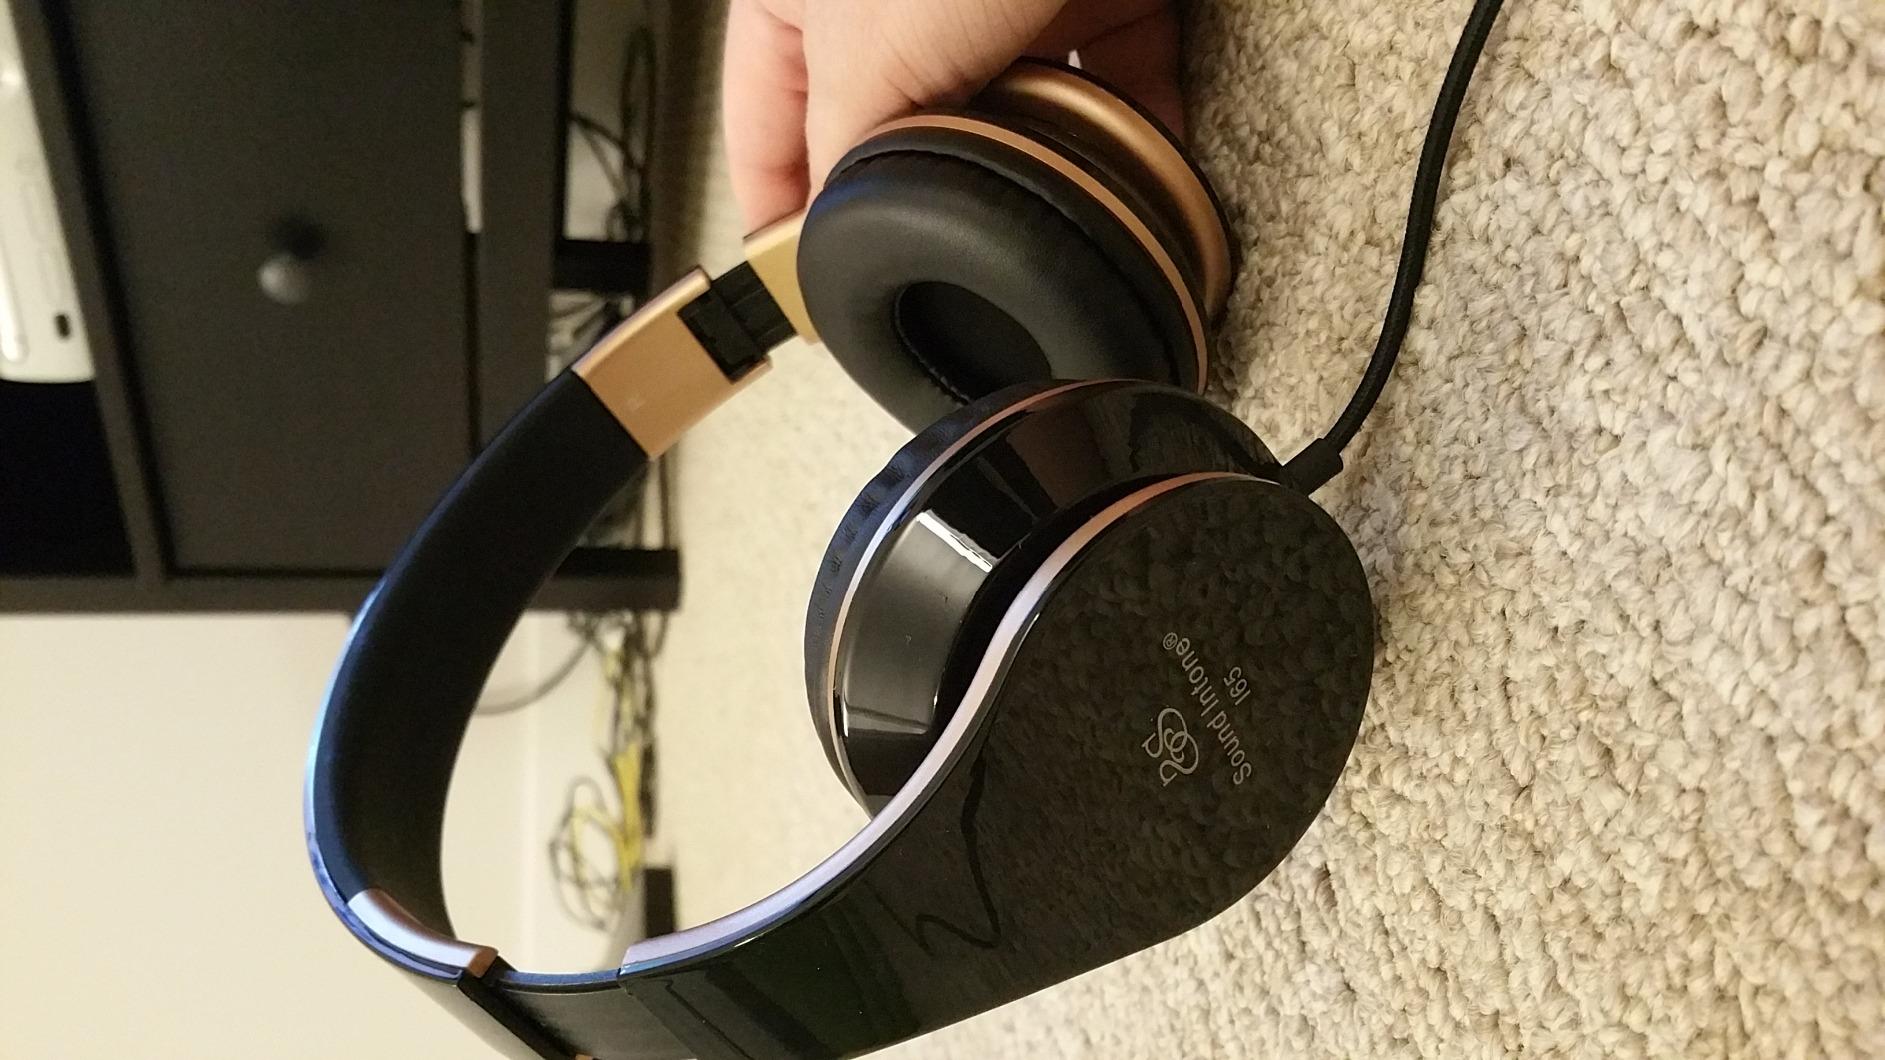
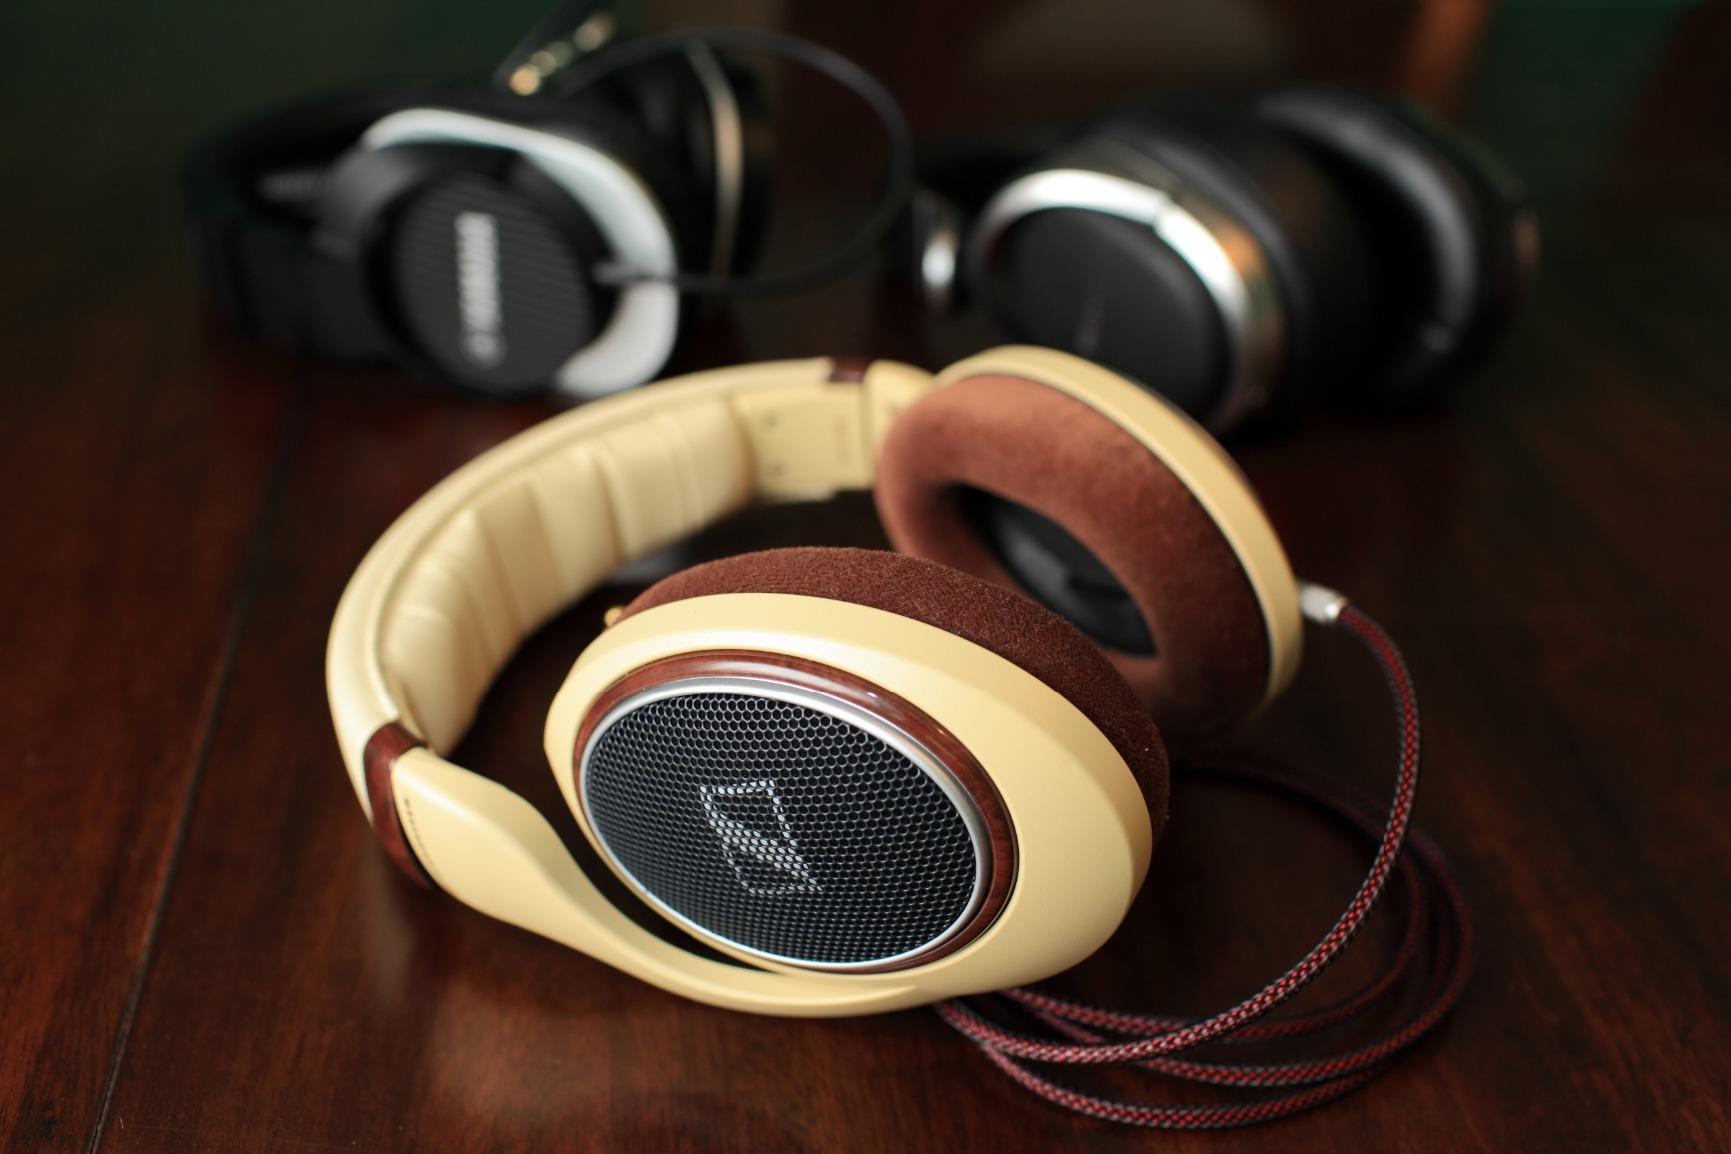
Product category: headphones
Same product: no